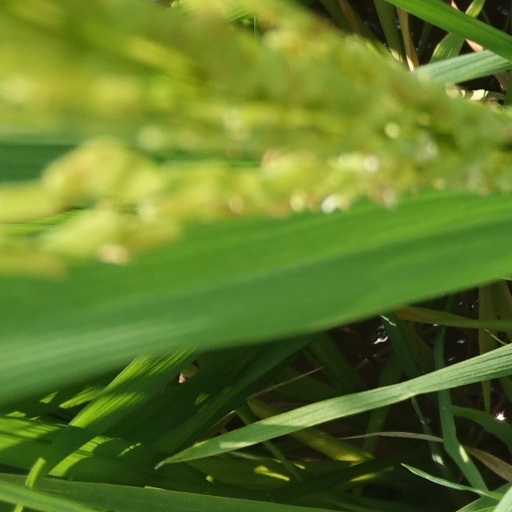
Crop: rice